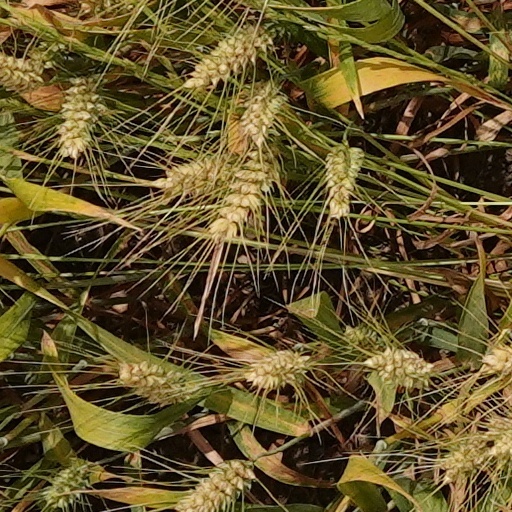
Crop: wheat